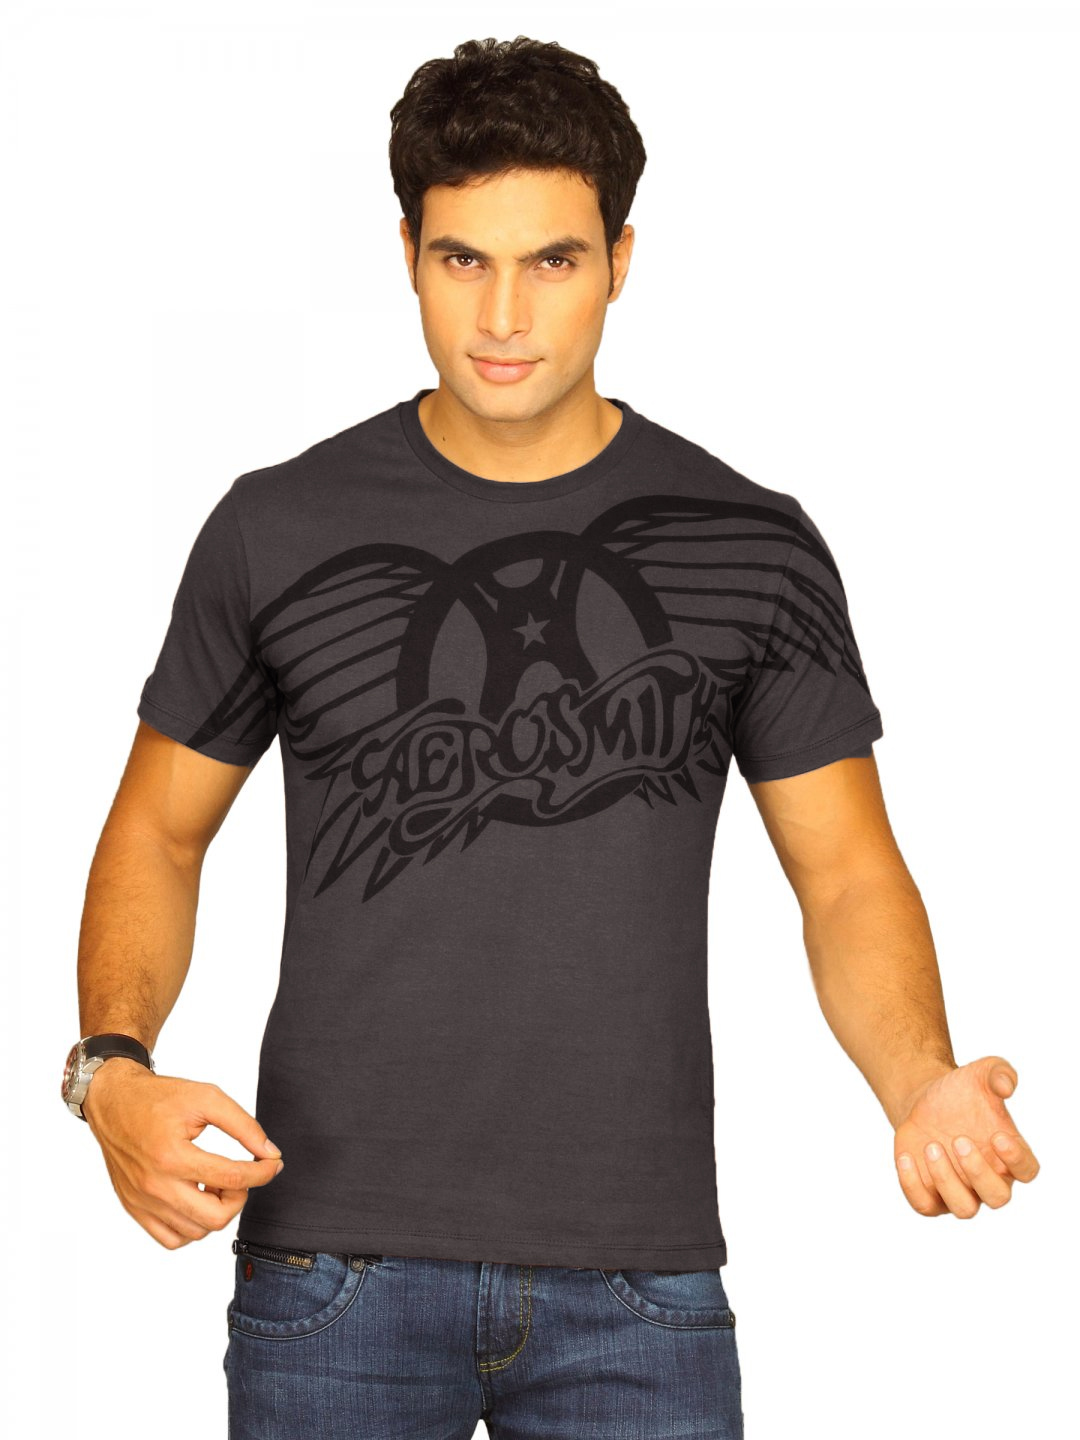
Aerosmith Men's Got My Wings Dark Grey T-shirt
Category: Apparel / Topwear / Tshirts
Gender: Men
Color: Grey
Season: Spring 2013
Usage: Casual